Circular Quay railway station

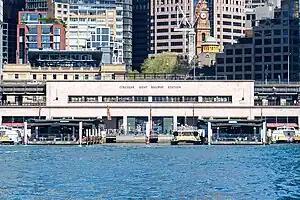
Circular Quay railway station, looking south from Sydney Harbour, September 2023

Circular Quay railway station is a heritage-listed elevated railway station that is located on the City Circle line, serving the Circular Quay precinct of the Sydney central business district in New South Wales, Australia. It is served by Sydney Trains' T2 Leppington & Inner West Line, T3 Liverpool & Inner West Line and T8 Airport & South Line services.